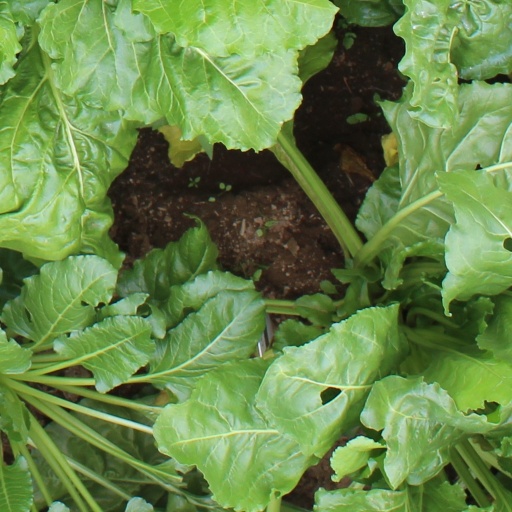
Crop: sugar beet